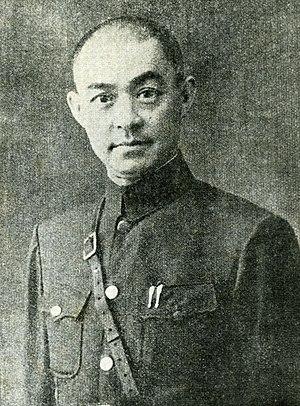
Zhang Zizhong était un général de l'Armée nationale révolutionnaire pendant la seconde guerre sino-japonaise, puis la seconde Guerre mondiale.
Cet article dresse une liste par ordre de mandat des maires de Pékin.